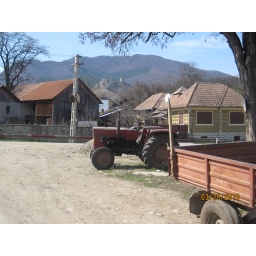
see the castle in the back ground